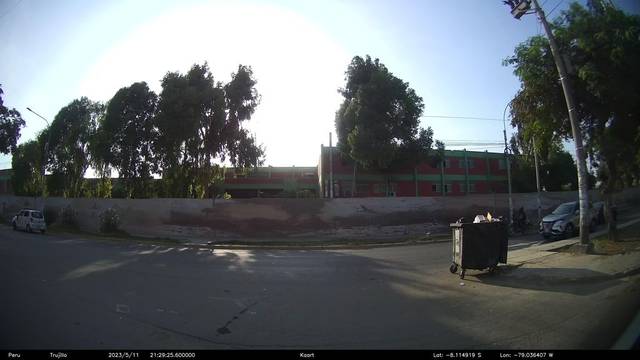
Region: Peru
Coordinates: -8.115, -79.036